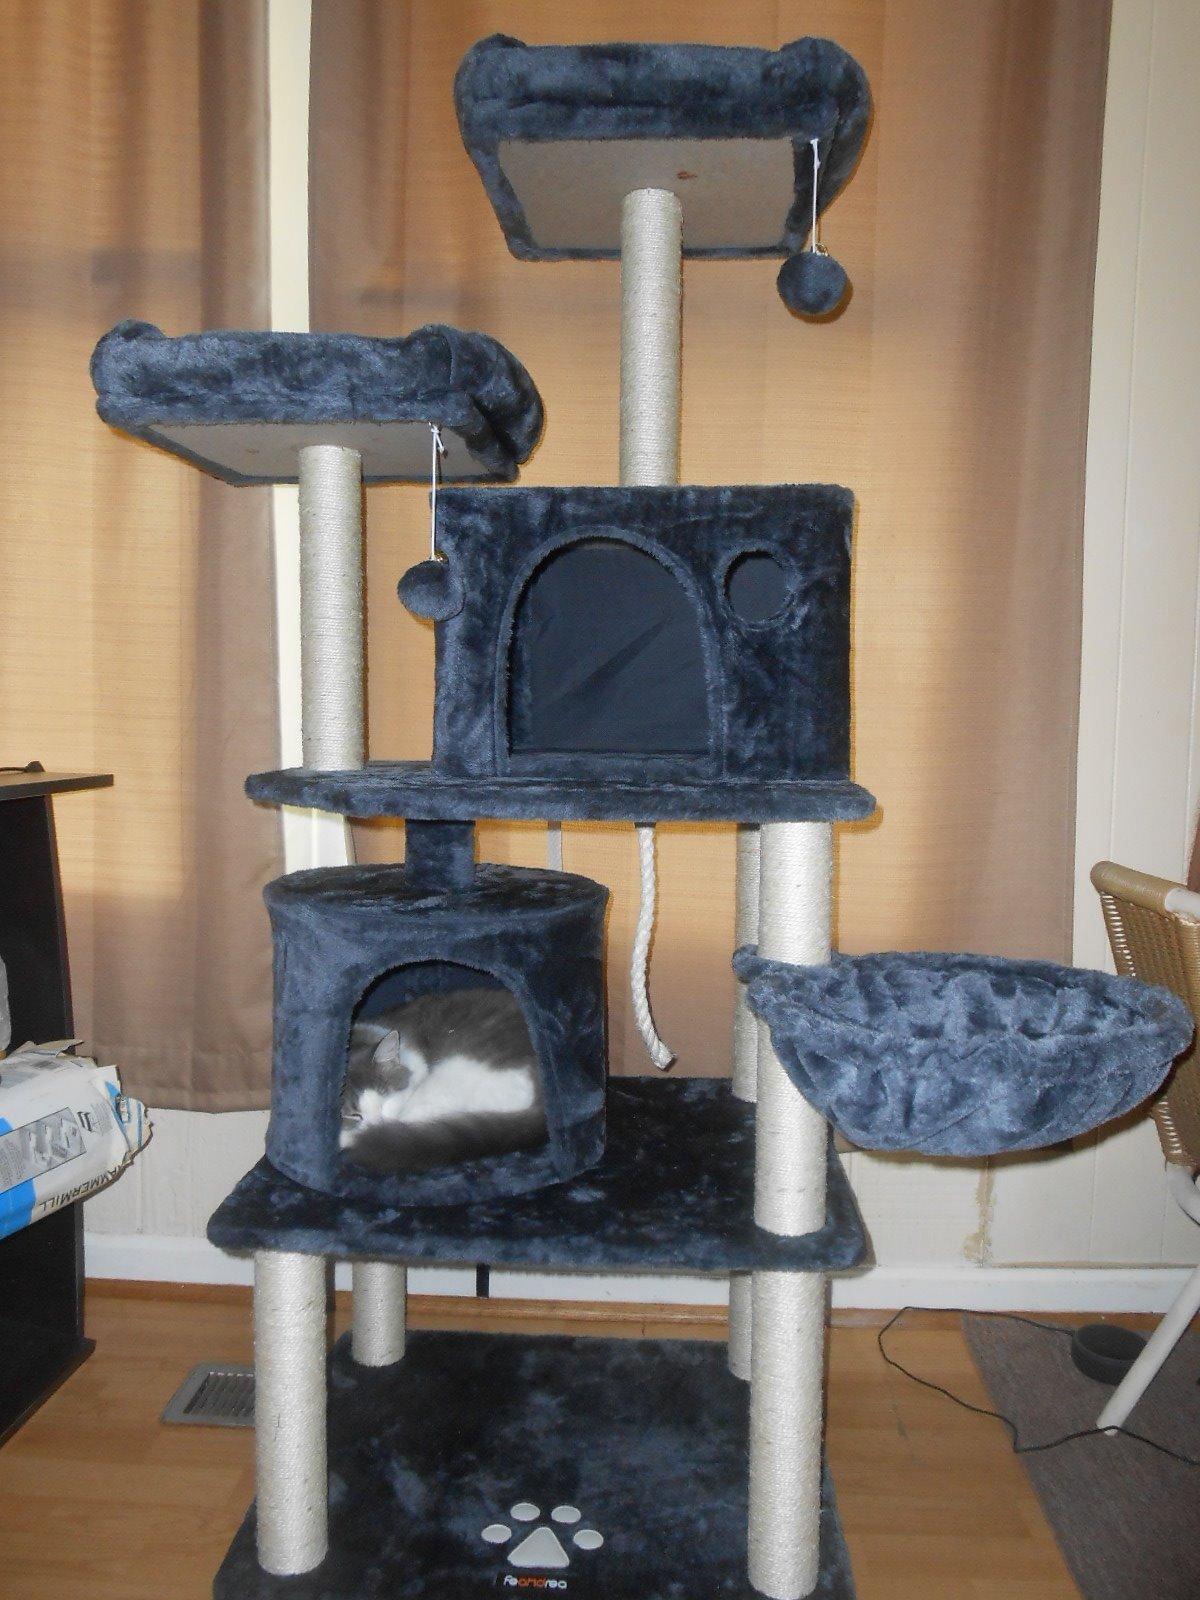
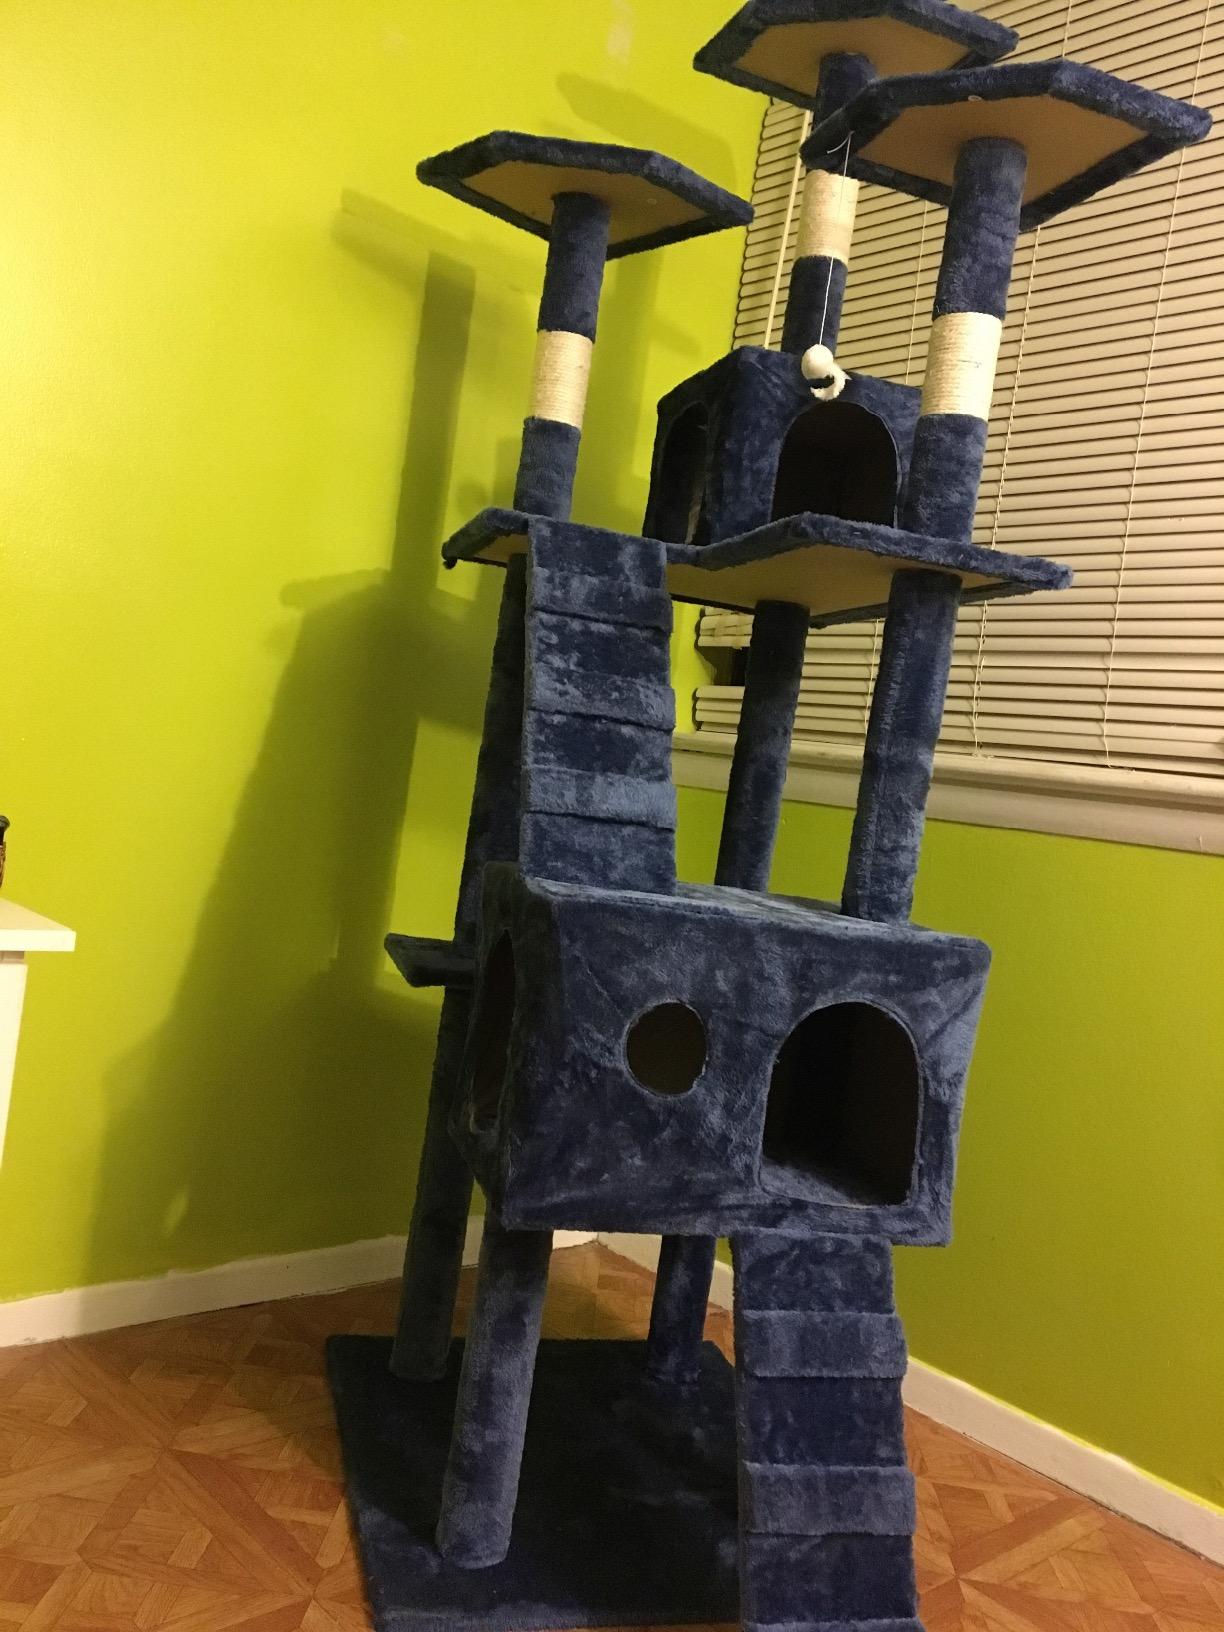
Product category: items_cat tree
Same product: no